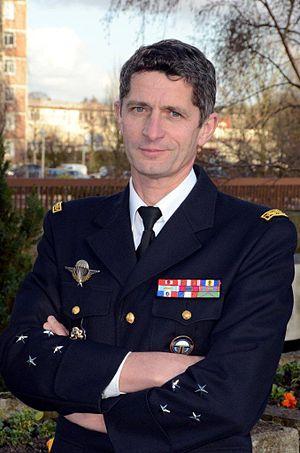
Génèral Denis Favier
Denis Favier, né le 18 mai 1959 à Lons-le-Saunier, est un général français de la Gendarmerie nationale. Il s'est illustré une premiere fois en 1994 à la tête du GIGN lors du règlement de la prise d'otages de Marignane puis comme directeur du GIGN de 2007 à 2011 et enfin à la tête de la Gendarmerie Nationale de 2013 à 2016, en dirigeant les opérations anti-terroristes après les attentats contre la rédaction de Charlie Hebdo et après ceux du 13 novembre 2015.
Les Forces armées, couramment appelées l'Armée française, constituent la puissance militaire de la République française, chargée de la défense de la population, du territoire et des intérêts nationaux. Elles comprennent principalement les commandements et leurs états-majors, les trois armées ainsi que la Gendarmerie nationale, les services de soutien et les organismes interarmées.
Cet article est une liste de saint-cyriens notoires, qui disposent d'un article Wikipédia, classée par promotion, et par ordre alphabétique à l'intérieur de chacune d’elles.